Kinky Boots (musical)

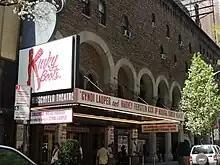
"Kinky Boots" on the marquee of the Al Hirschfeld Theatre

After the tryout, the team went back to work, adding a new musical number for Charlie and a second song in the drag club, removing another song, and revising the book. The Broadway debut started previews on March 3, 2013 at the Al Hirschfeld Theatre, with the official opening on April 4, 2013. Both the Chicago and original Broadway casts starred Billy Porter as Lola, Stark Sands as Charlie and Annaleigh Ashford as Lauren. Porter, in particular, was singled out for critical praise.